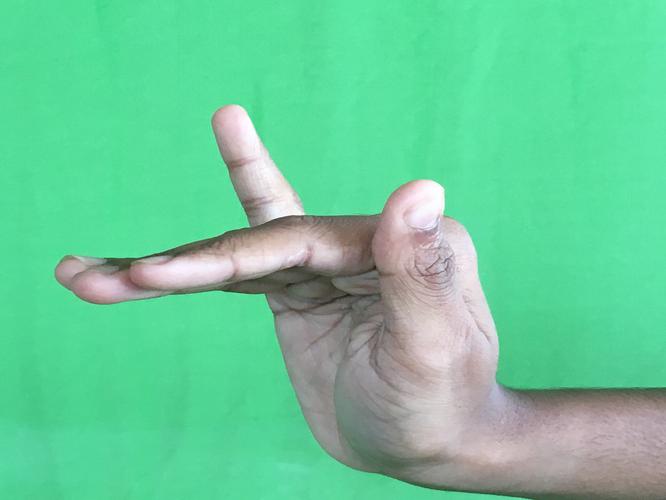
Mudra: Mrigasirsha
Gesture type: single_hand